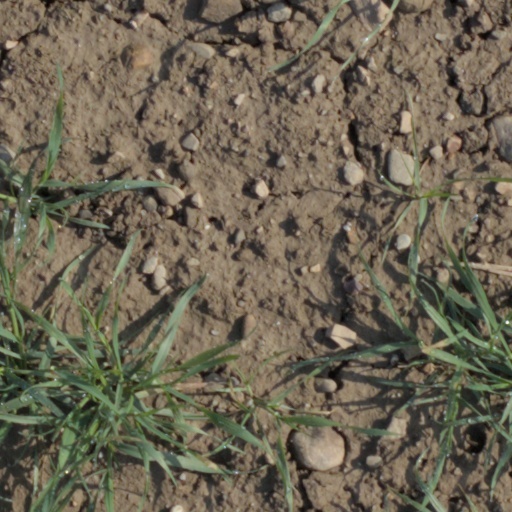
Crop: wheat